Milica Pejanović-Đurišić

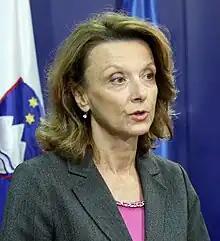
Pejanović-Đurišić in 2015

Milica Pejanović-Đurišić (Montenegrin Cyrillic: Милица Пејановић-Ђуришић; born 27 April 1959) is a Montenegrin professor and politician who was Minister of Defense from 2012 to 2016. She is the first woman to hold this office. She has been serving as Ambassador of Montenegro to the United Nations since 2018.